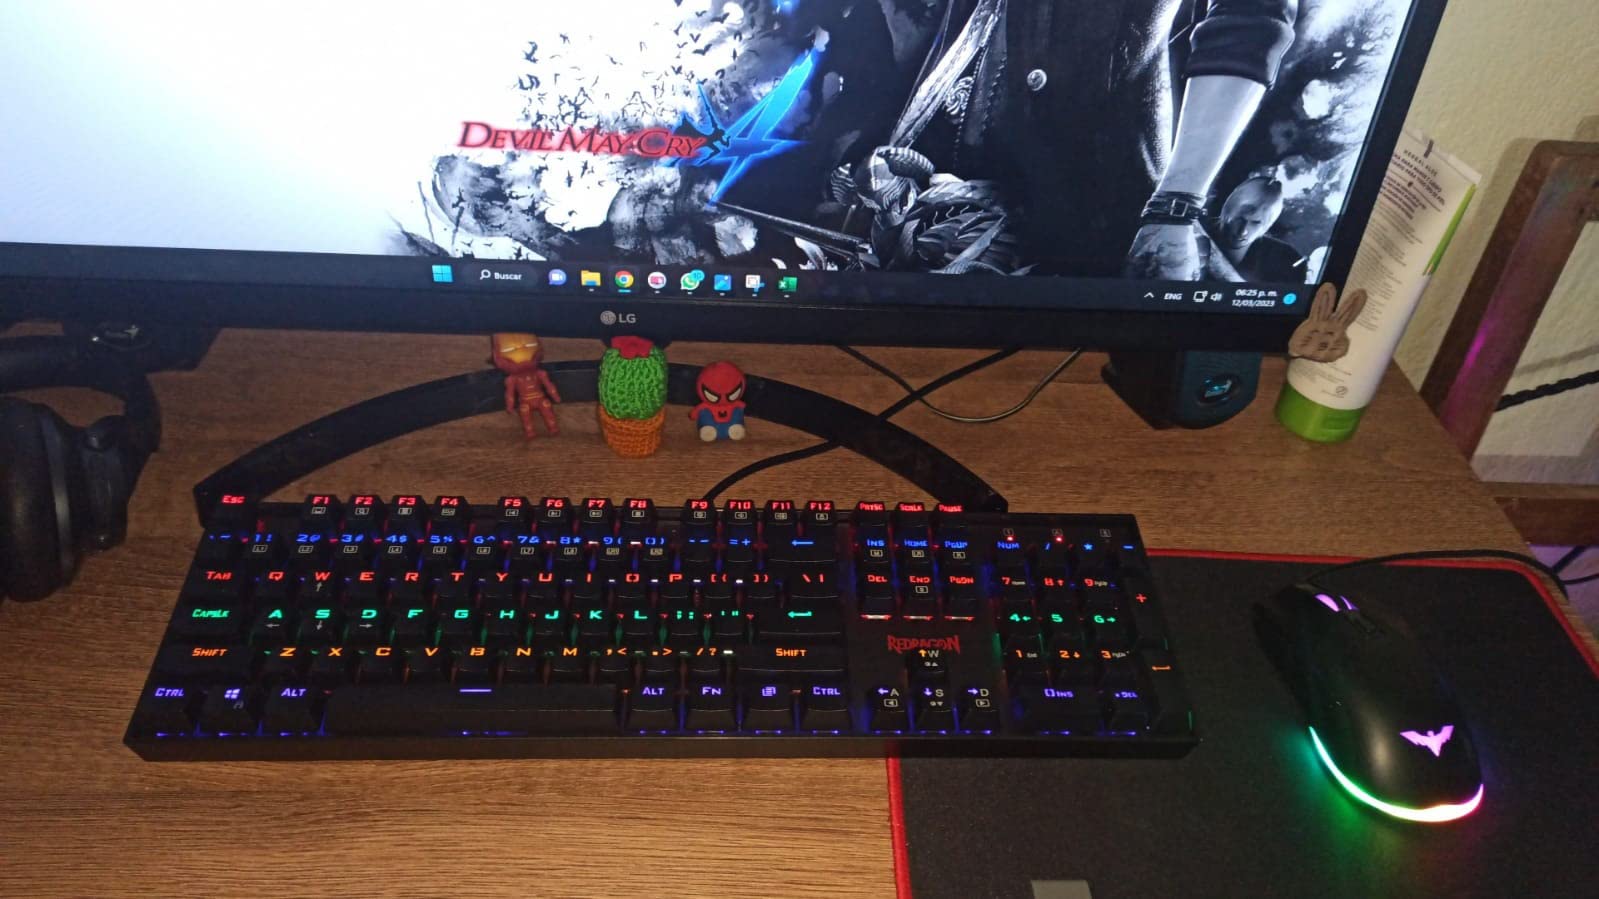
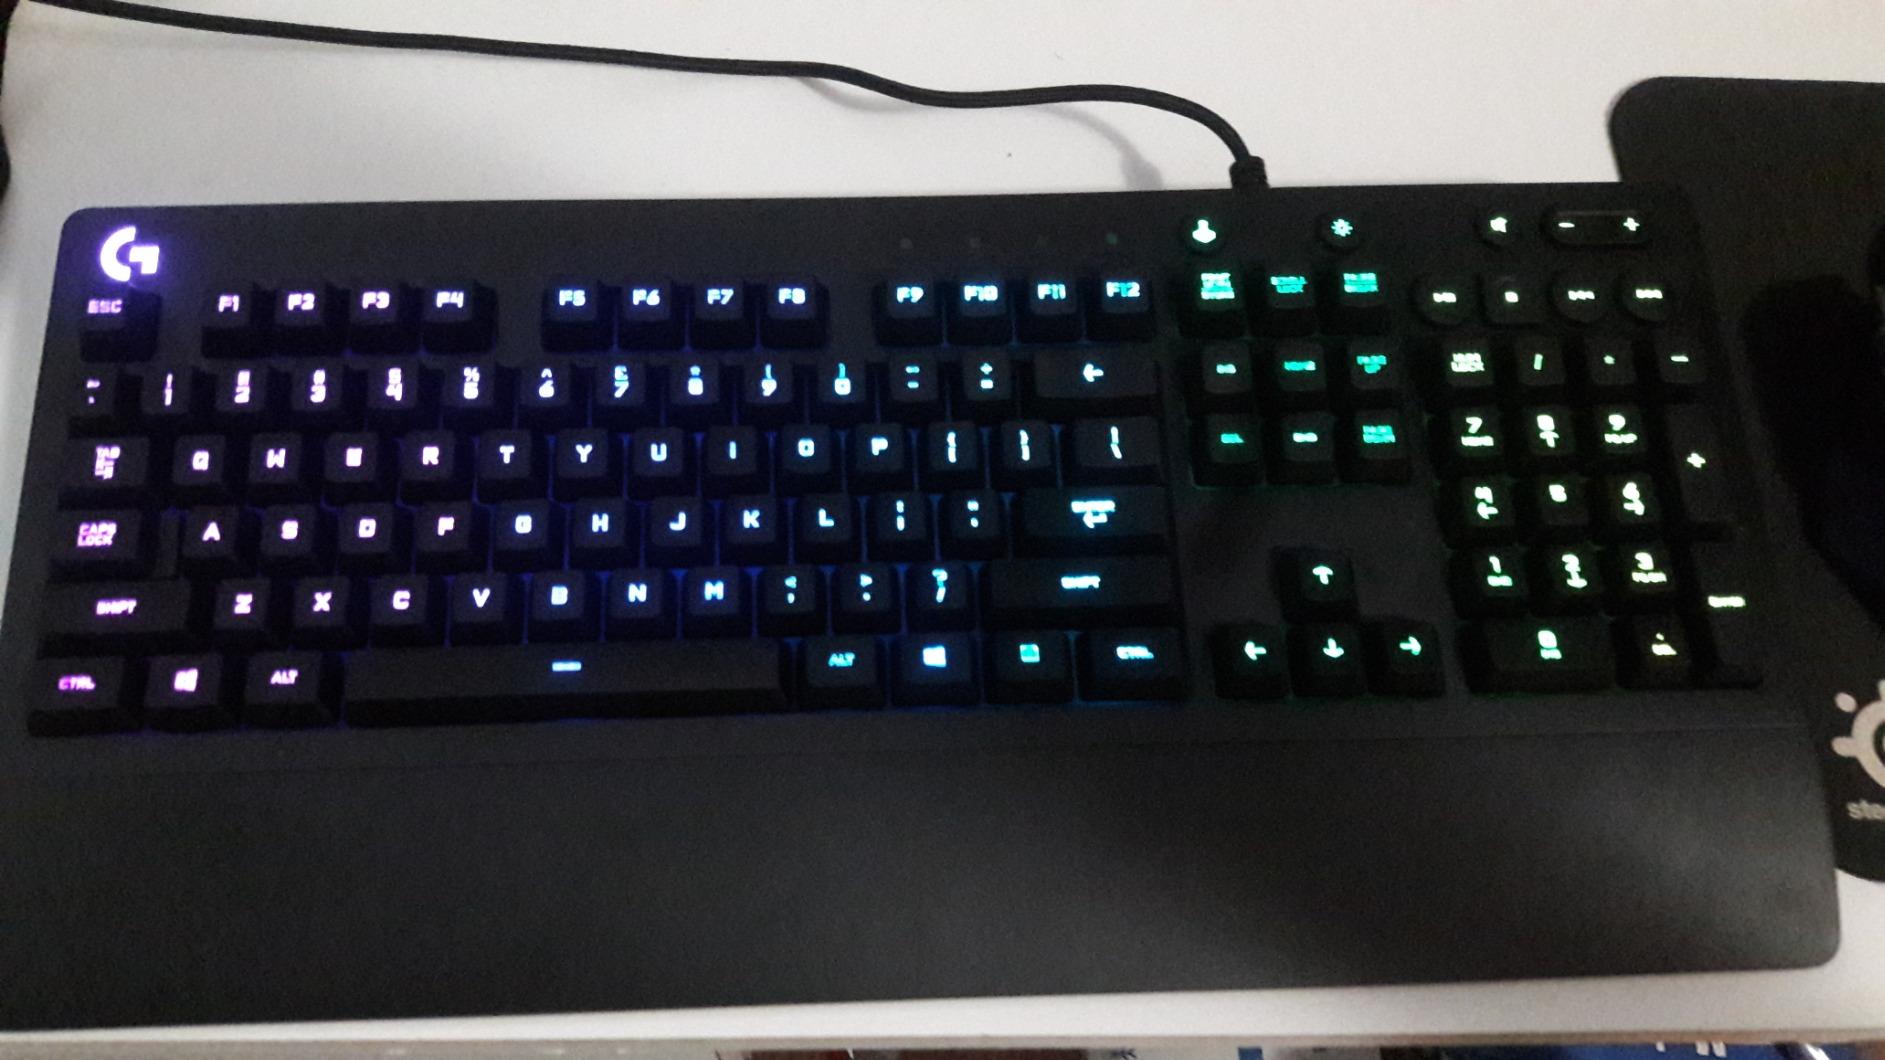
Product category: keyboard
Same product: no